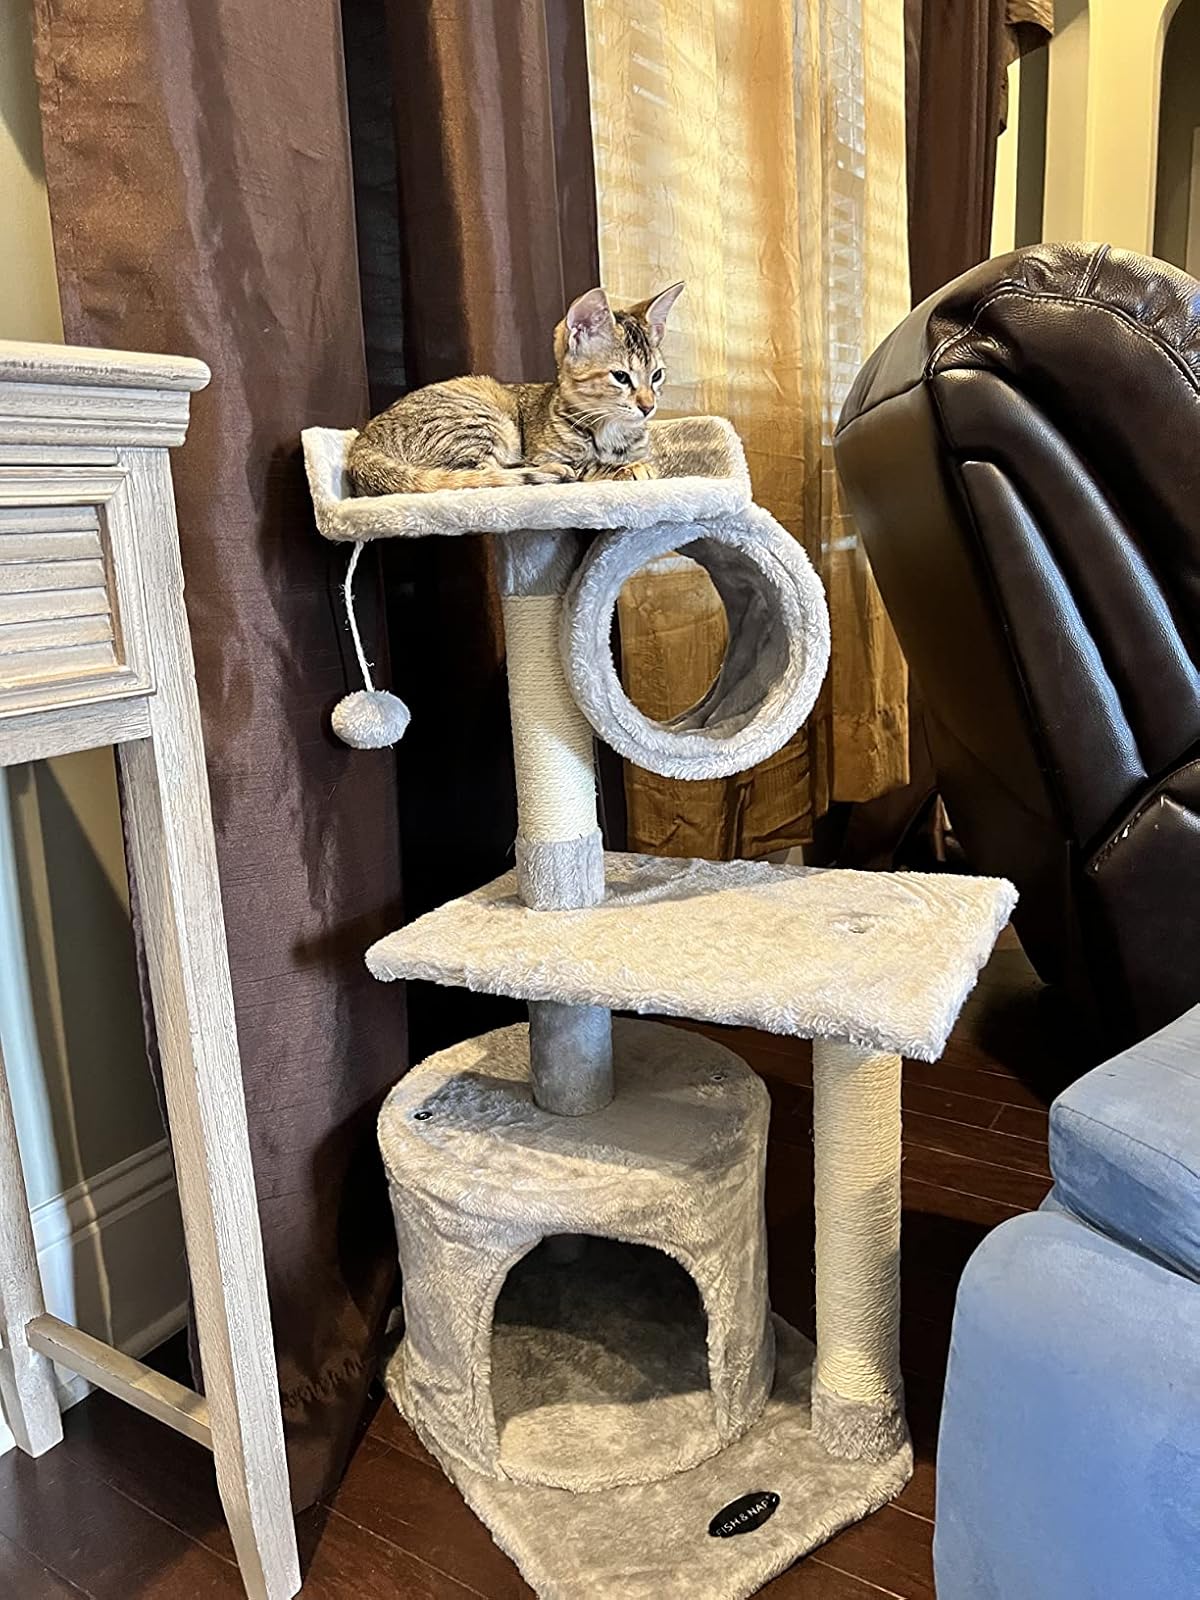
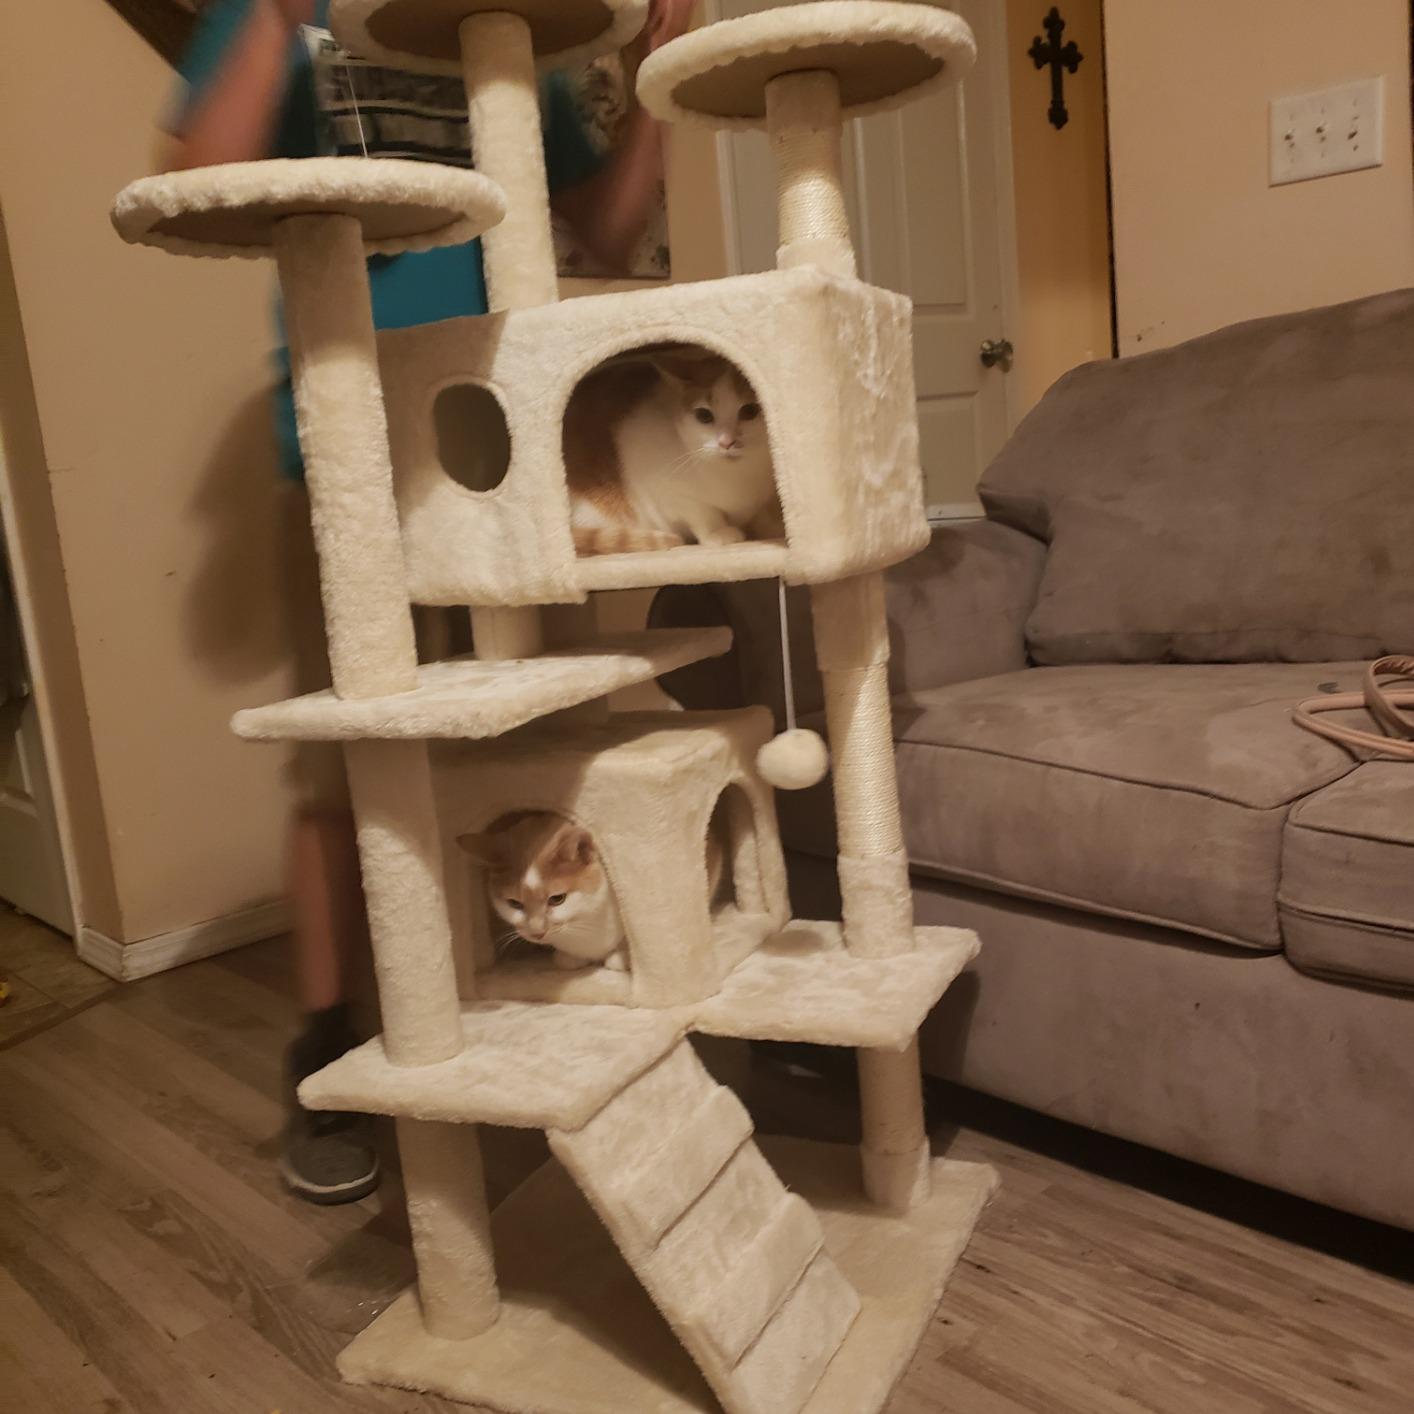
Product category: items_cat tree
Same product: no